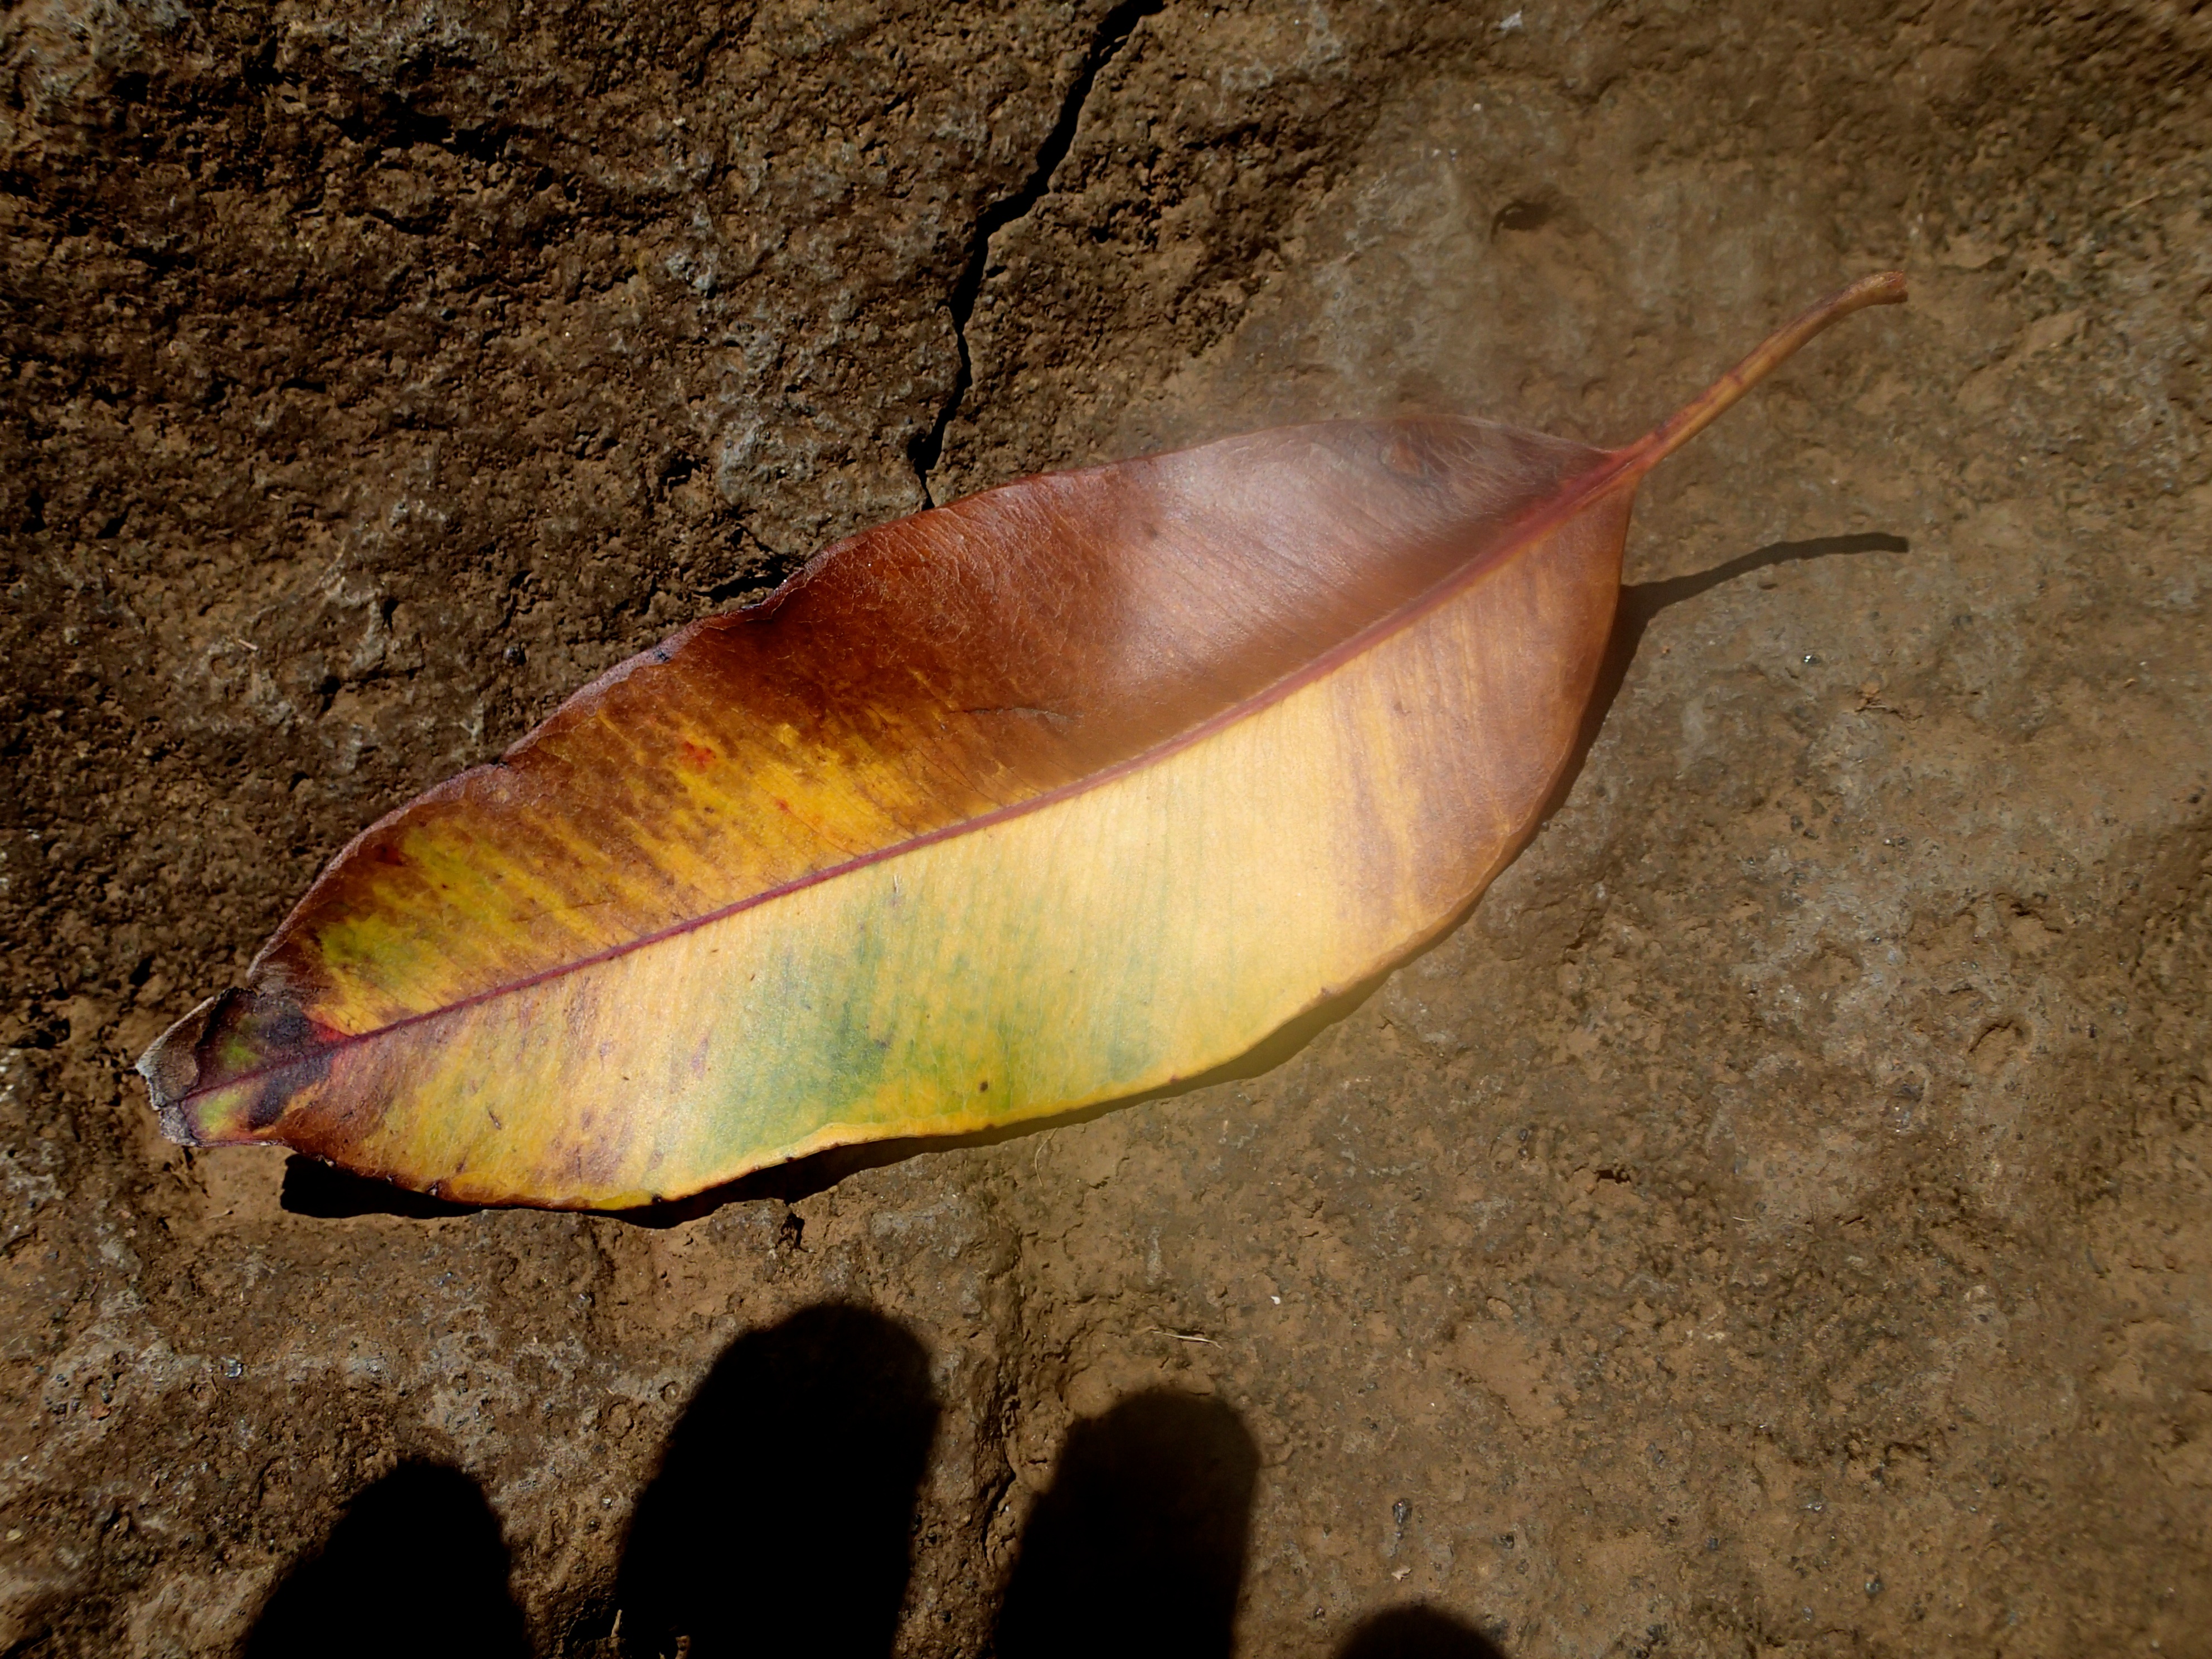
wood, leaf, produce, macro photography